German cuisine

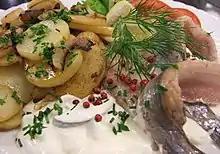
Pomeranian cuisine is famous for its great variety of fish dishes, such as Sahnehering.

Lower Saxon cuisine covers a range of regional, North German culinary traditions from the region correspondingly broadly to the state of Lower Saxony, which in many cases are very similar to one another, for example cuisine from the areas of Oldenburg, Brunswick, or East Frisia.